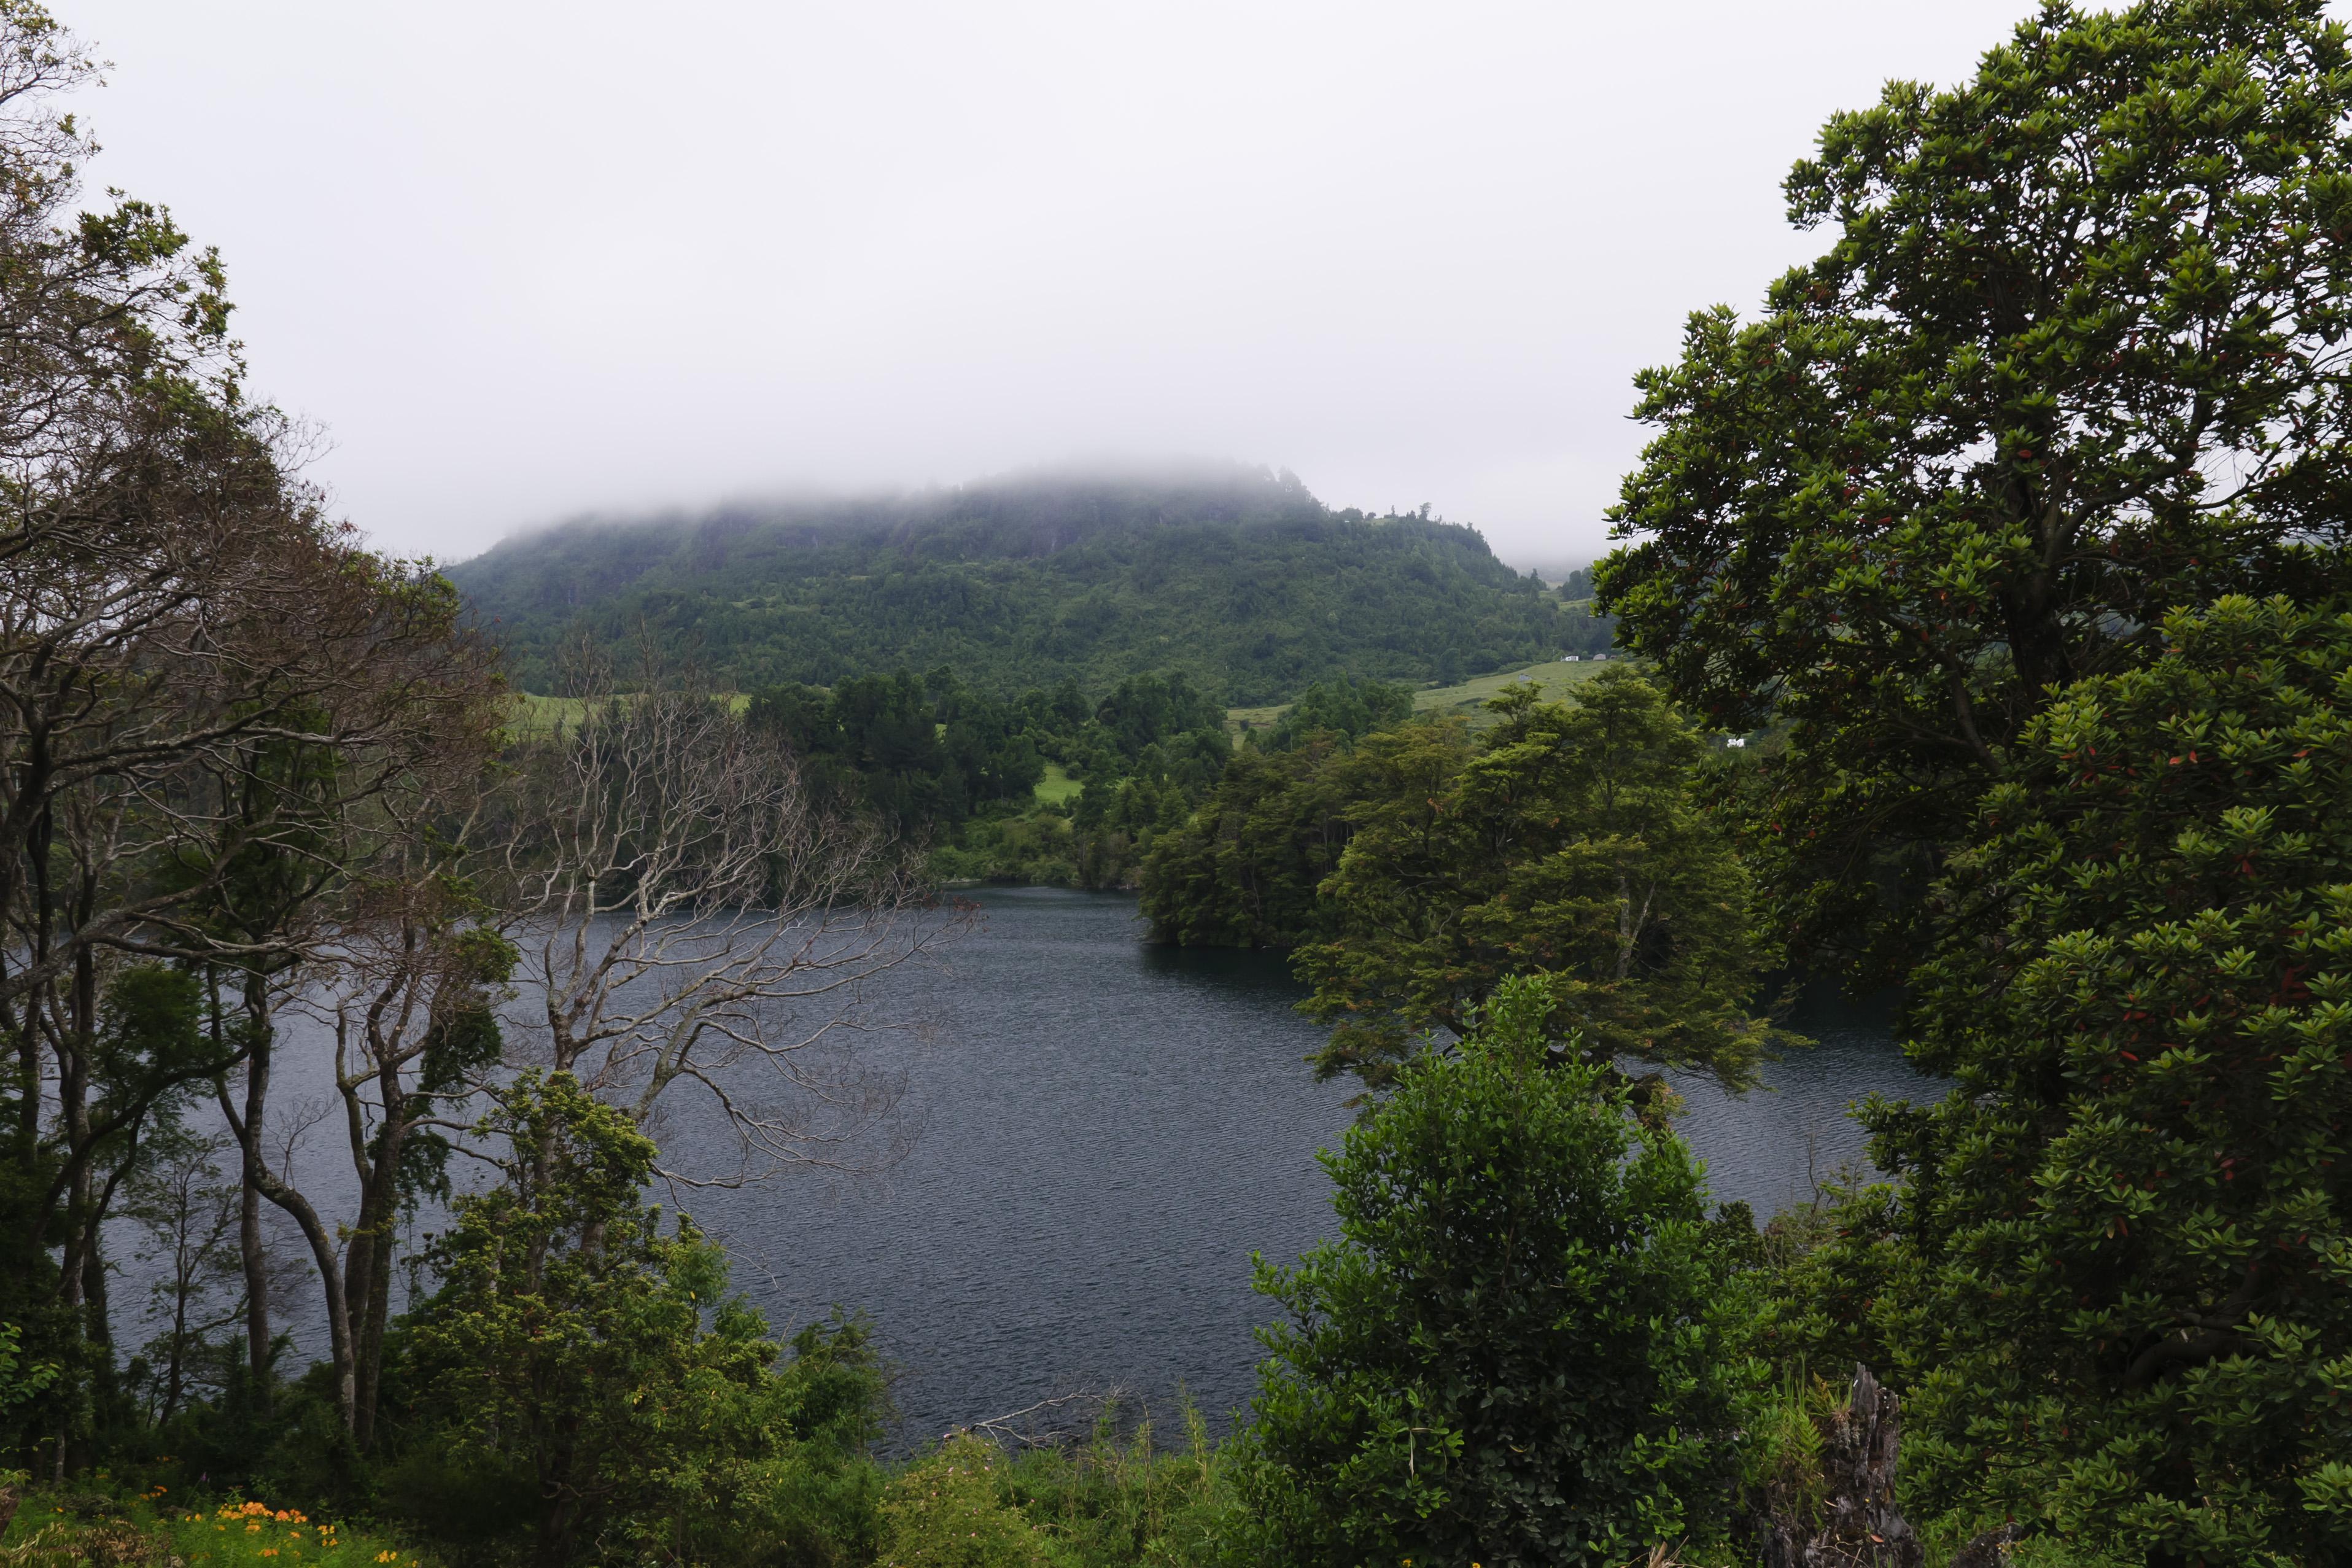
landscape, tree, water, nature, forest, mountain, lake, river, pond, stream, jungle, reservoir, nikon, waterway, chile, body of water, rainforest, wetland, habitat, loch, d300, rural area, natural environment, geographical feature, woody plant